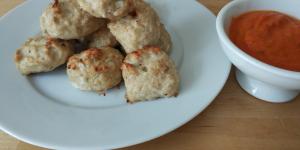
albondigas al horno light